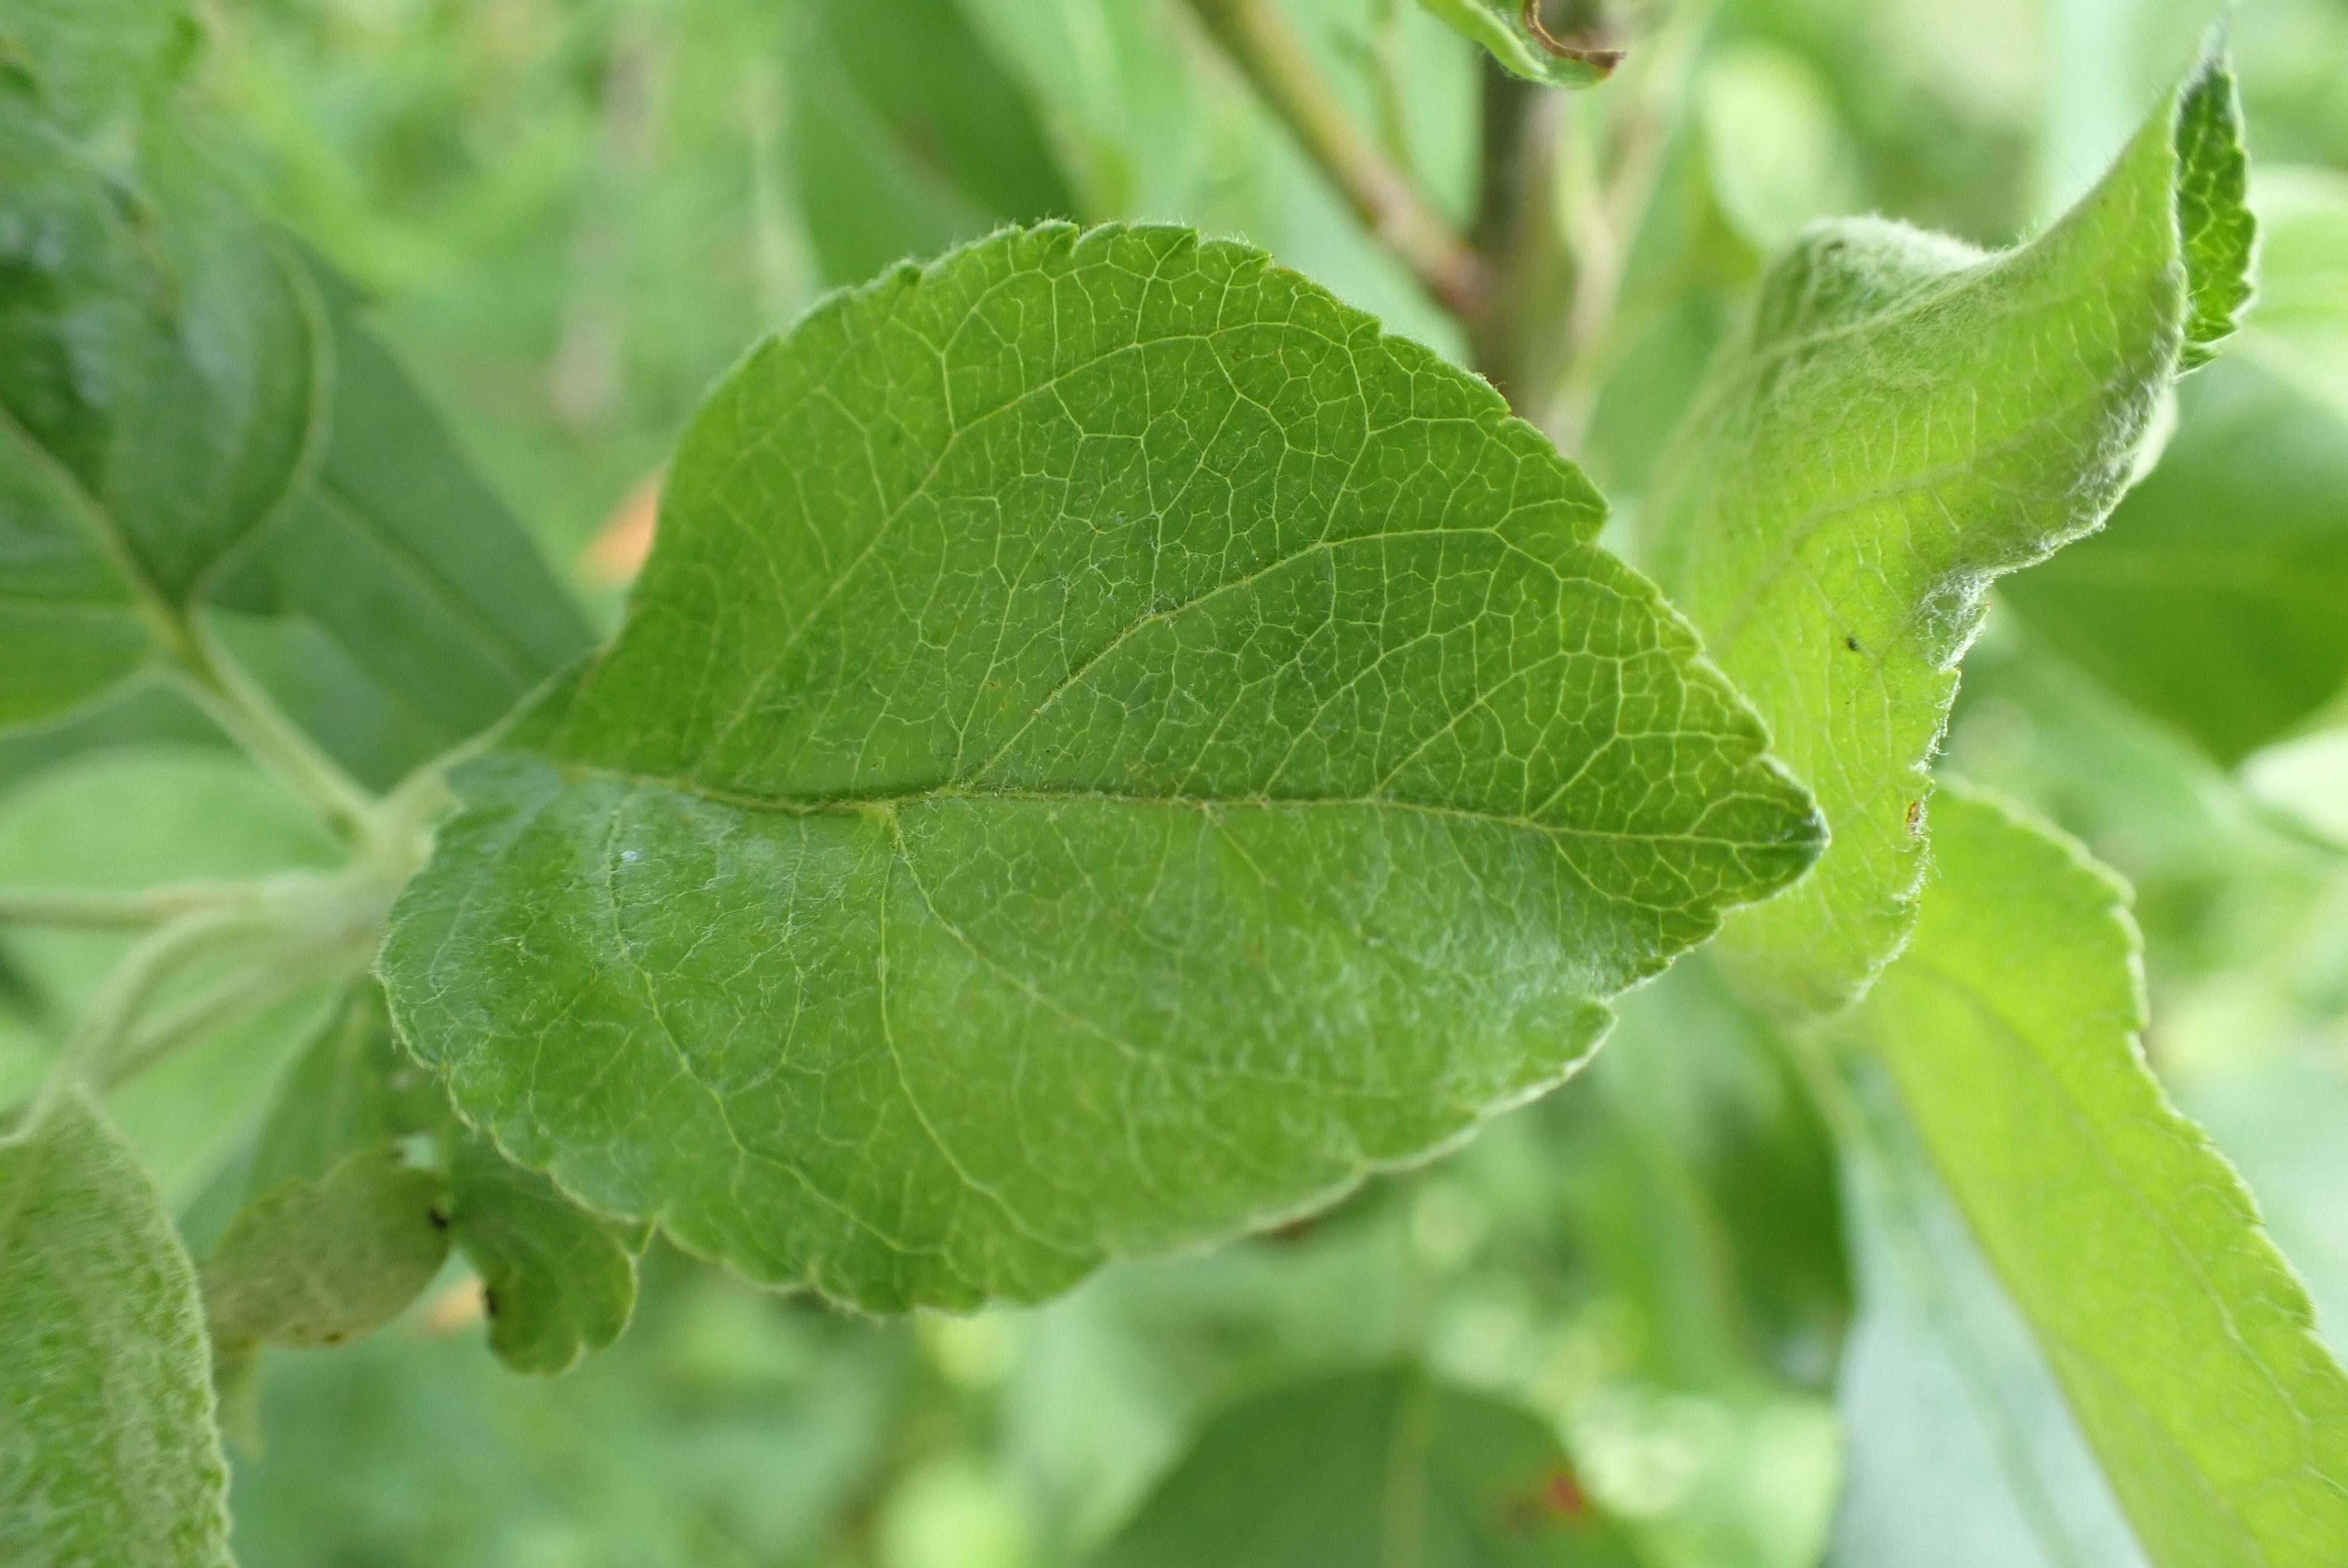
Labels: healthy